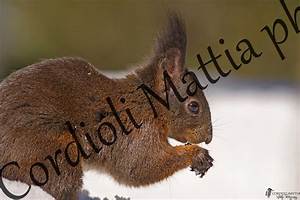
Label: scoiattolo